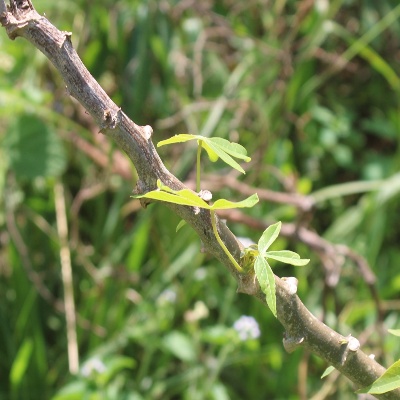
Crop: Cassava
Condition: bacterial blight